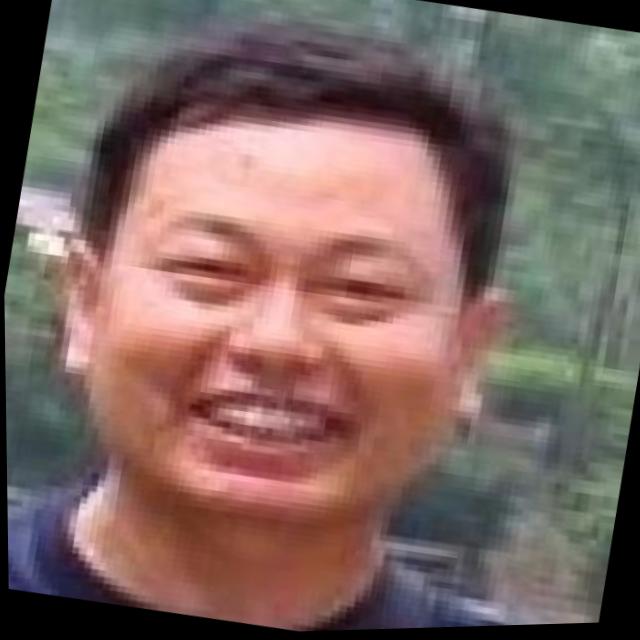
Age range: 45-64